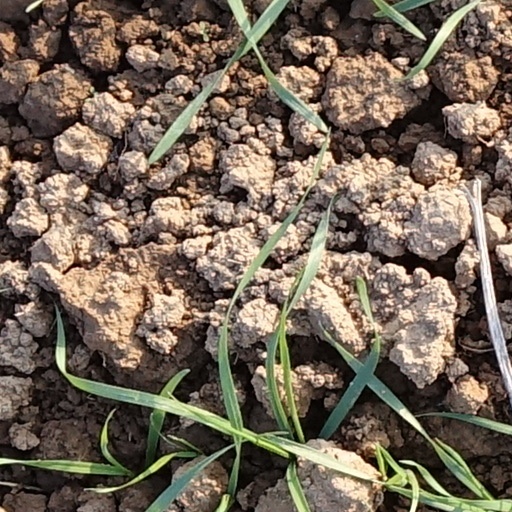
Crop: wheat